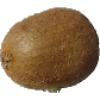
Label: Kiwi 1